PPL Corporation

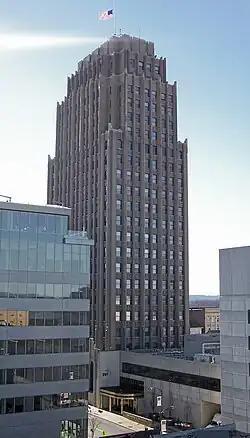
The PPL Building, the company's former headquarters, at 9th and Hamilton streets in Allentown

PPL Corporation was founded as Pennsylvania Power & Light in 1920, the product of a merger of eight smaller Pennsylvania-based utility companies. It gradually extended its service territory to a crescent-shaped region of central and Northeastern Pennsylvania, stretching from Lancaster in central Pennsylvania through the Lehigh Valley in eastern Pennsylvania, and Scranton, and Wilkes-Barre in Northeastern Pennsylvania.